Simón Bolívar University (Venezuela)

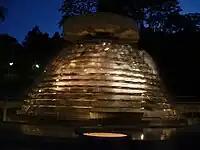
Estructura Hidrocinética was designed in 1975 by Gabriel Martín Landrove

La Cebolla: The logo of the university is called "La Cebolla" or "the onion" in Spanish in contrast to its technological symbolism (it was inspired by the photograph of an electric circuit). It was designed to represent a group of doors one into another, a metaphor for the hard work and effort students have to do in order to walk from the big door that leads them in, to the little one that leads them out (see Nuestros Símbolos | Universidad Simón Bolívar).